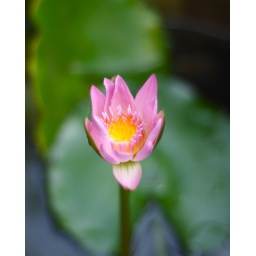
the sleeping flower (it closes its flower buds at night) in our little pond.